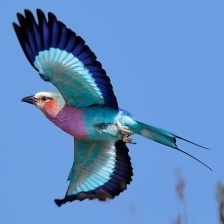
Species: LILAC ROLLER
Scientific name: CORACIAS CAUDATUS